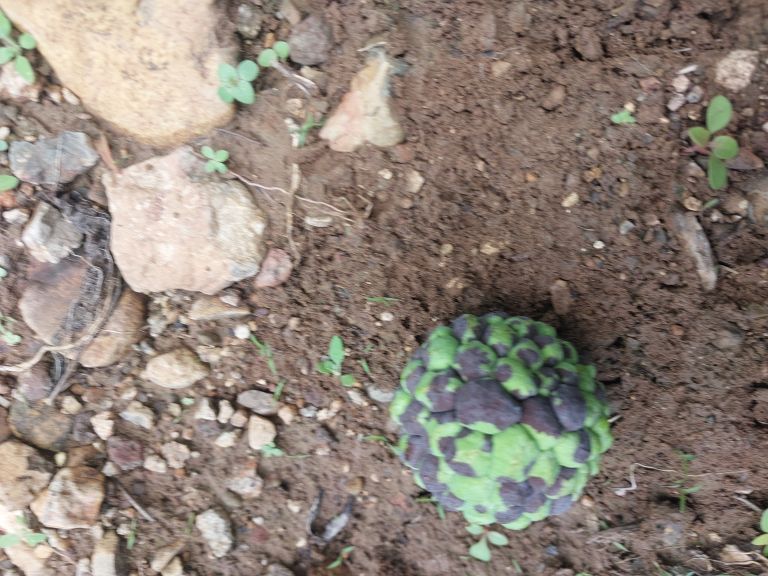
Disease label: Diplodia Rot